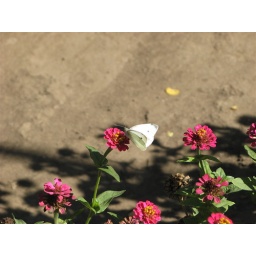
white butterfly in my garden